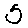
Label: 5